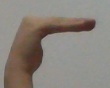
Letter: haa